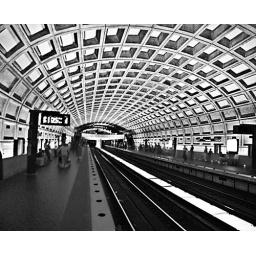
The Washington D.C. Metro in black and white with a slightly weathered effect on it.